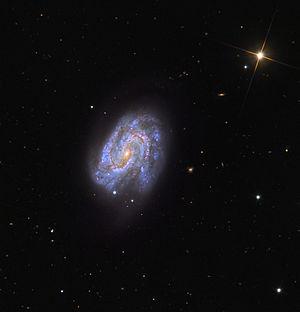
NGC 157 est une galaxie spirale intermédiaire de grand style située dans la constellation de la Baleine à environ 74 millions d'années-lumière de la Voie lactée. Elle a été découverte par l'astronome germano-britannique William Herschel en 1783.